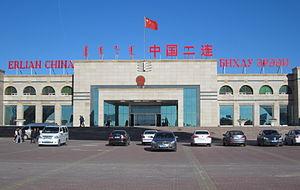
Erenhot chinois : 二连浩特 ; pinyin : Èrliánhàotè, mongol : ᠡᠷᠢᠶᠡᠡ